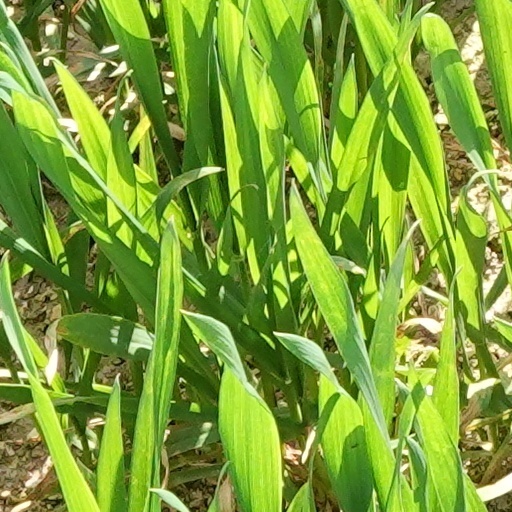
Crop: wheat